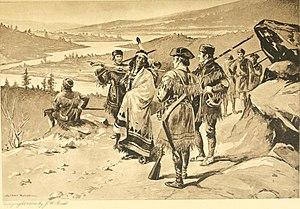
L’expédition Lewis et Clark ou expédition de Lewis et Clark est la première expédition américaine à traverser les États-Unis à terre jusqu'à la côte pacifique. Thomas Jefferson, troisième président des États-Unis de 1801 à 1809, avait convaincu le Congrès d'attribuer 2 500 dollars de l'époque au projet.